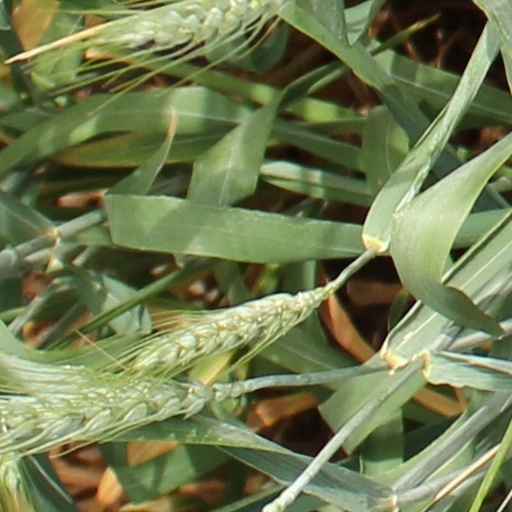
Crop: wheat